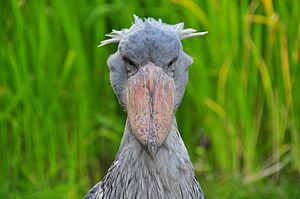
Bec-en-sabot du Nil (Balaeniceps rex) dans le parc des oiseaux Weltvogelpark Walsrode, Allemagne